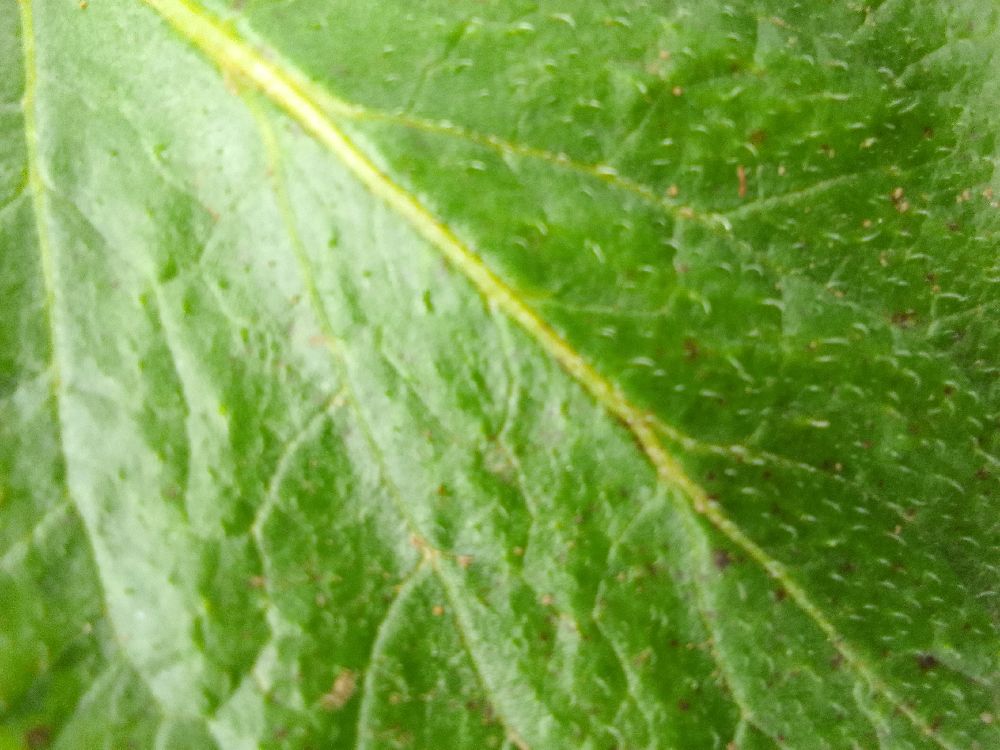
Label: Healthy